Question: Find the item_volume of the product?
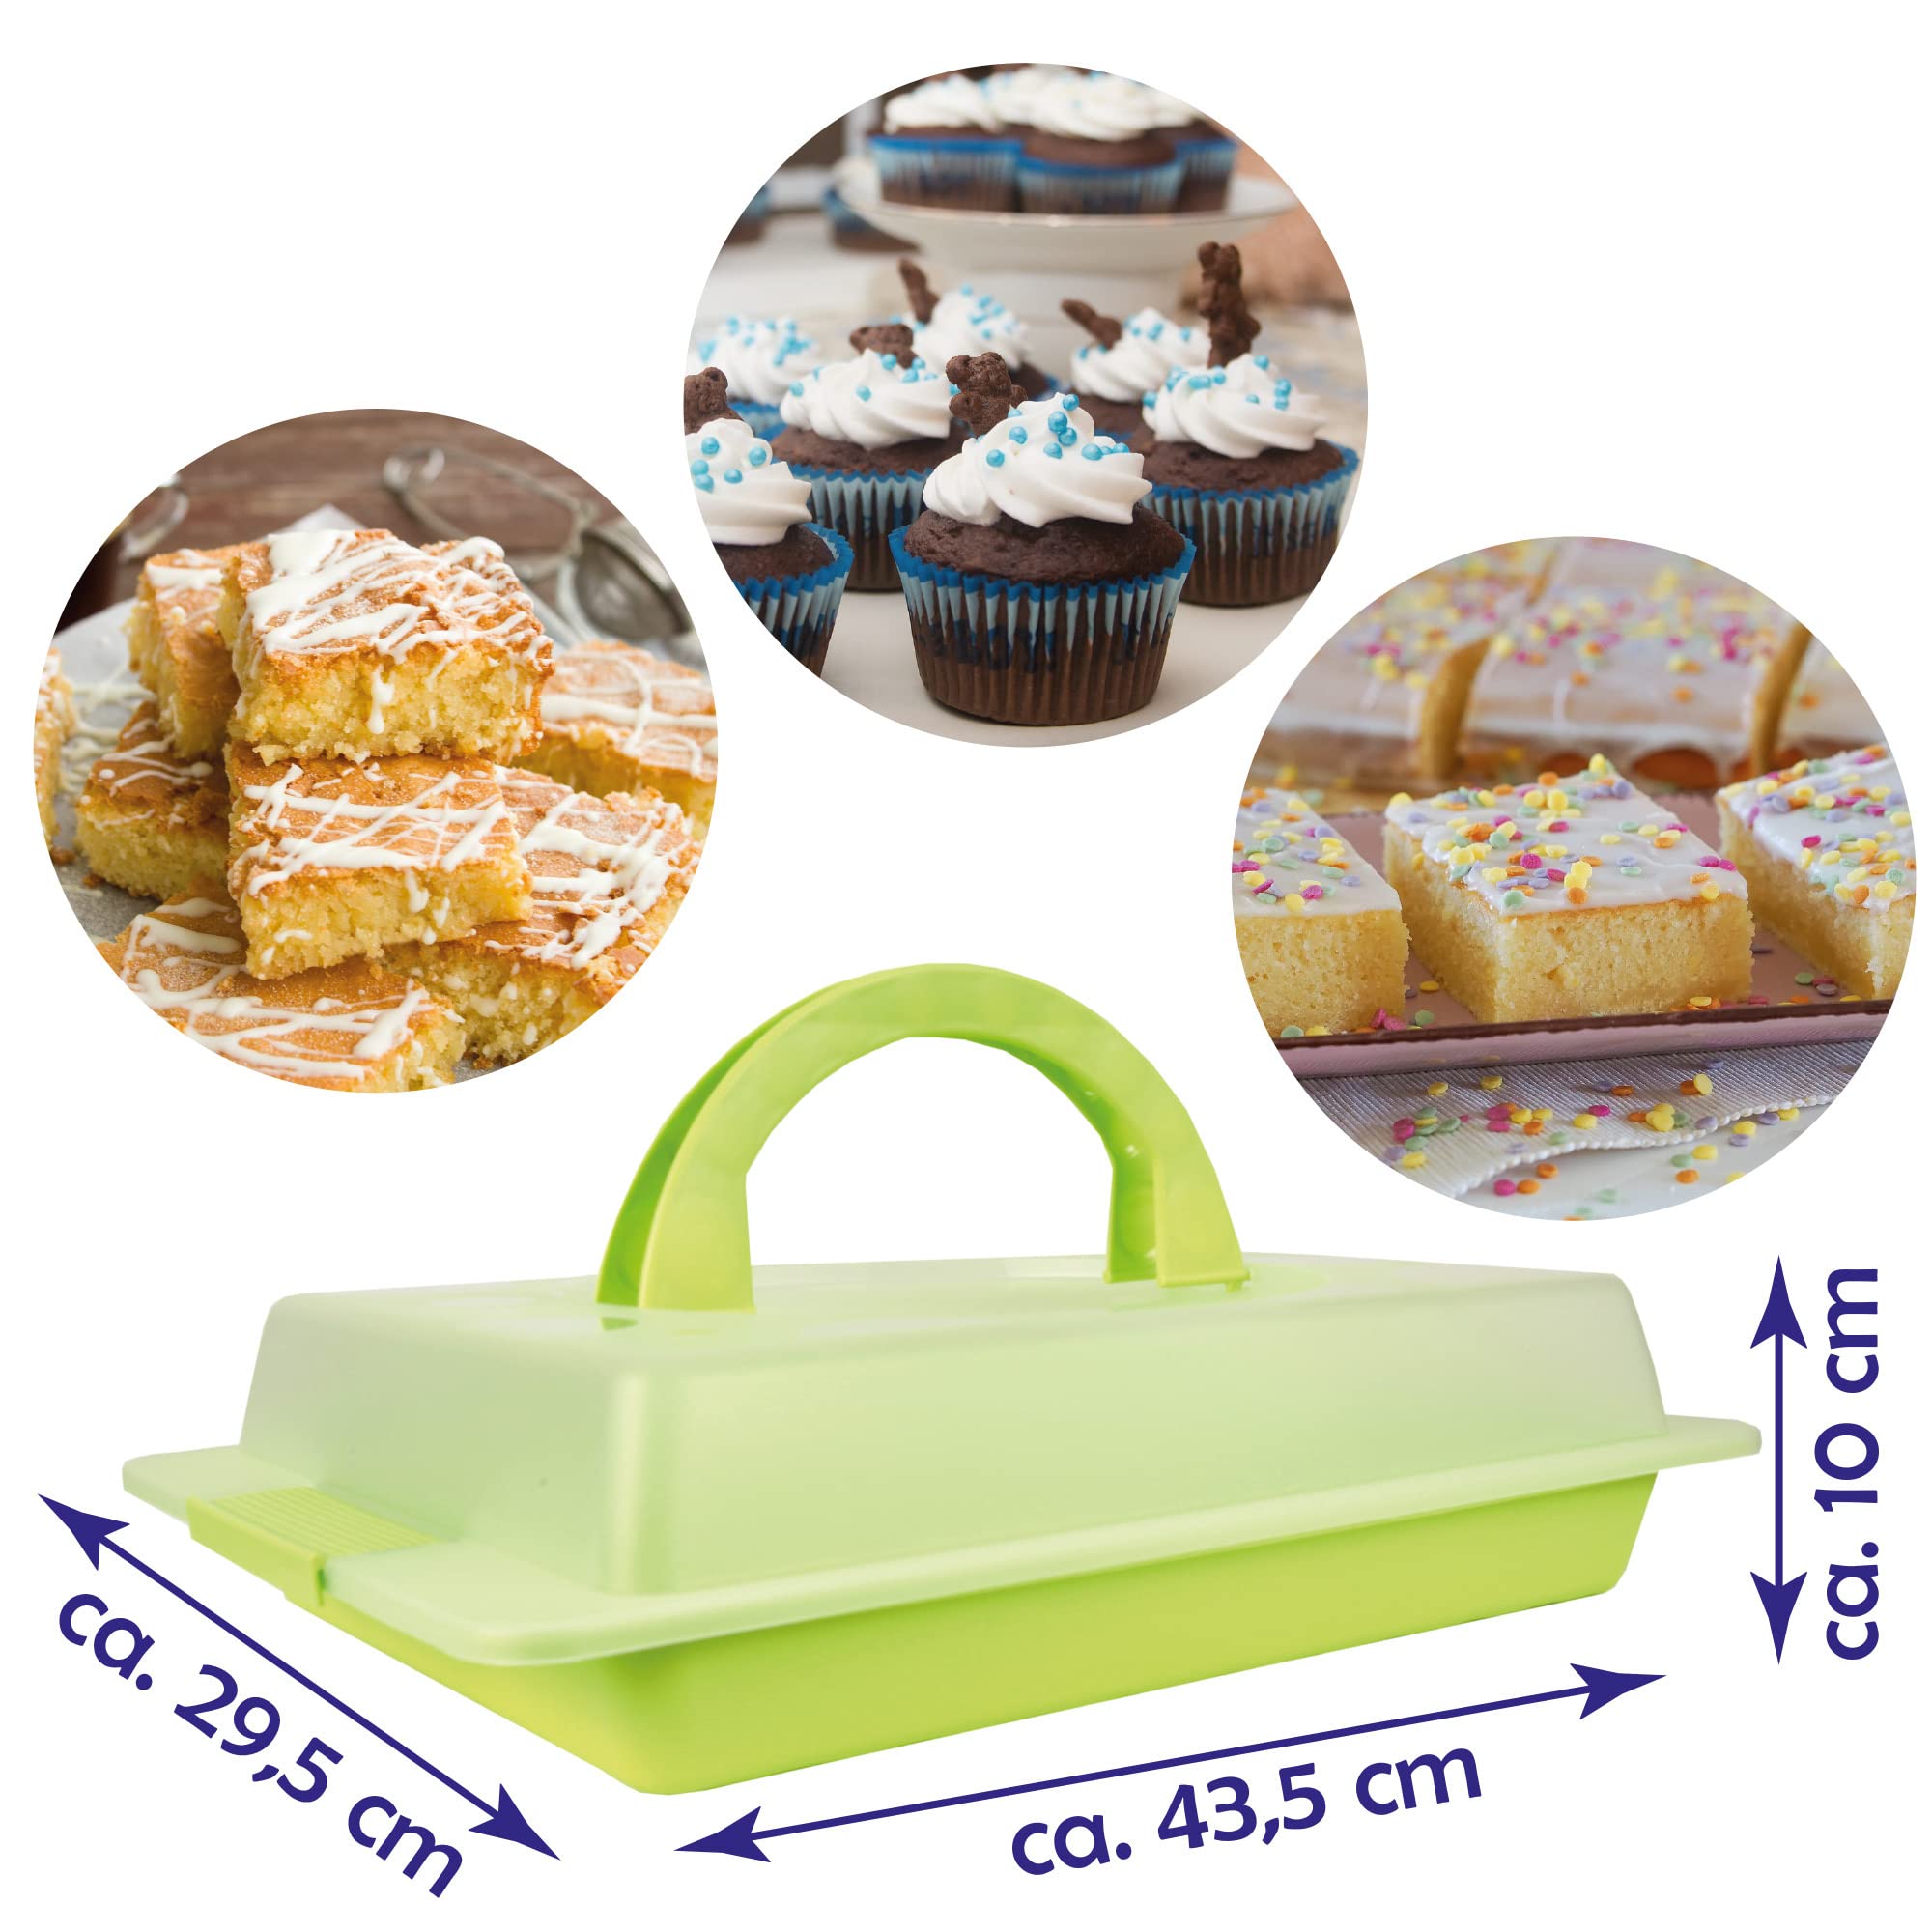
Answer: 10.0 millilitre